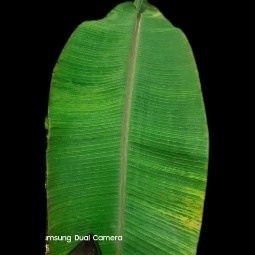
Label: Sulphur